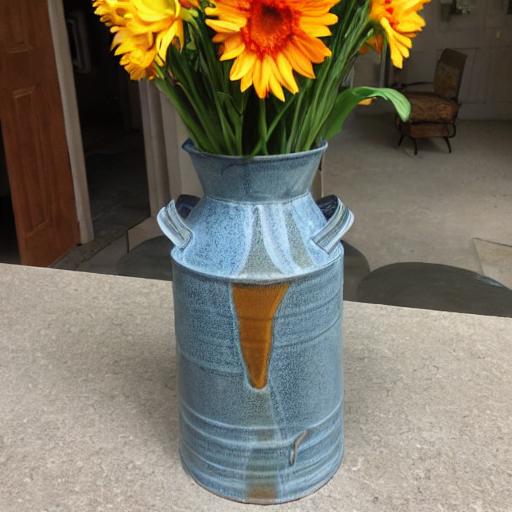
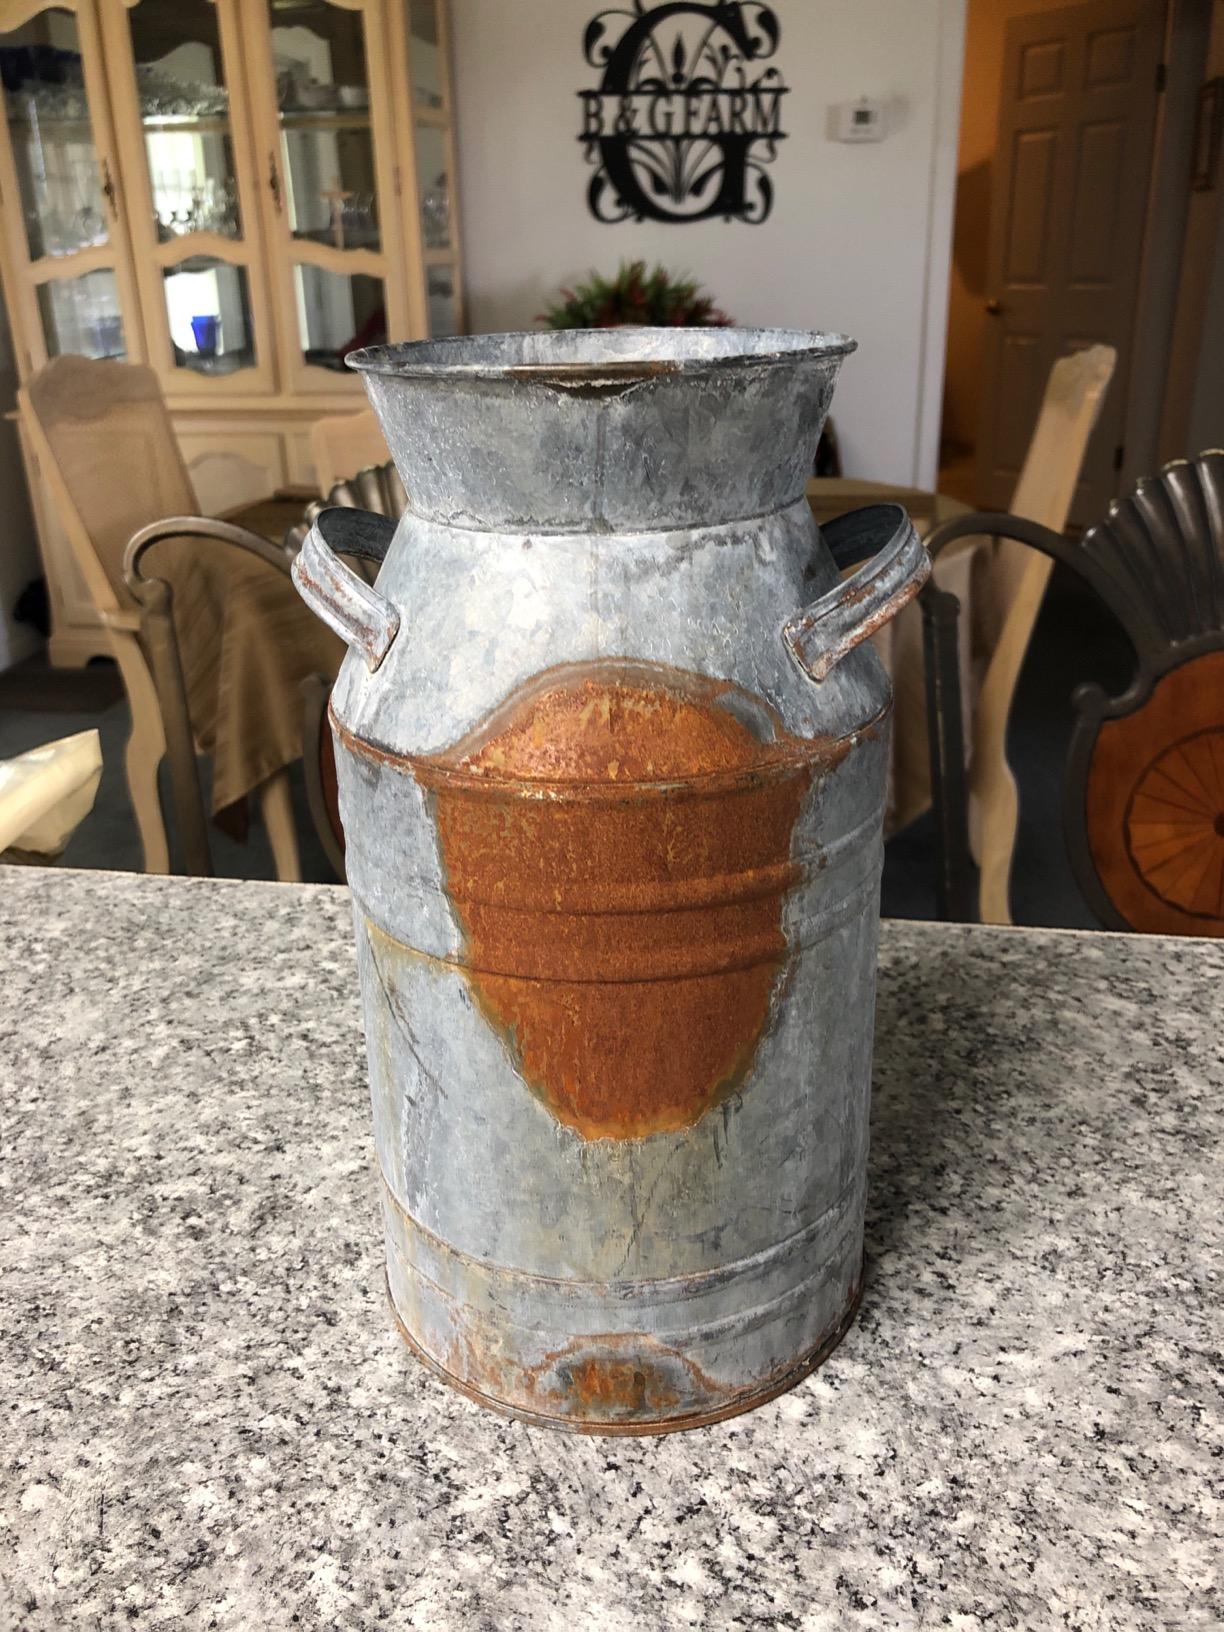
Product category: vase
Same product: no